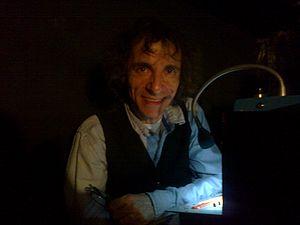
Jacky Sigaux
Dieudonné M'Bala M'Bala, dit Dieudonné, est un humoriste, acteur et militant politique français, né le 11 février 1966 à Fontenay-aux-Roses.